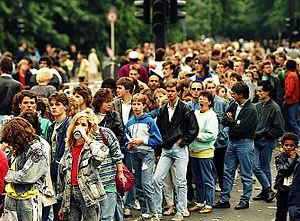
Le Bad World Tour est une tournée de Michael Jackson qui a débuté le 12 septembre 1987 à Tokyo et s'est terminée le 27 janvier 1989 à Los Angeles.
Une file d'attente, ou une queue, est un regroupement d'individus attendant de manière organisée quelque chose. Les files d'attente résultent d'une demande supérieure à la capacité d'écoulement d'une offre. En principe, elles n'influent pas sur le coût de cette offre. Cette notion fait l'objet d’une branche du calcul des probabilités, la théorie des files d'attente, utilisée aussi bien en logistique qu’en informatique.